Ohio Turnpike

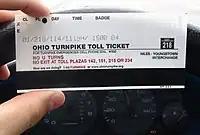
Standard Ohio Turnpike ticket, in this case for a Class 1 vehicle (two-axle car without trailer) entering at exit 218

Between the Swanton and Newton Falls toll barriers, the turnpike uses a ticket system, where tolls are based upon the distance traveled, as well as the height and axle-count of vehicle driven. , the maximum toll for a 2-axle vehicle to travel the length of the closed toll portion is $13.25 for E-ZPass holders and $19.50 for non E-ZPass holders. The Westgate and Eastgate barriers charge a flat rate toll, with a toll being collected in both directions at Westgate and in the westbound direction only at Eastgate. There is no toll collection at exits between the Westgate and Swanton barriers, or between the Newton Falls and Eastgate barriers.